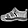
Label: Sandal